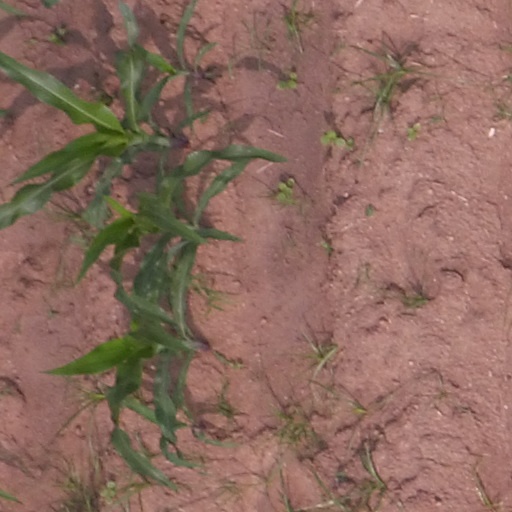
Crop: maize; corn